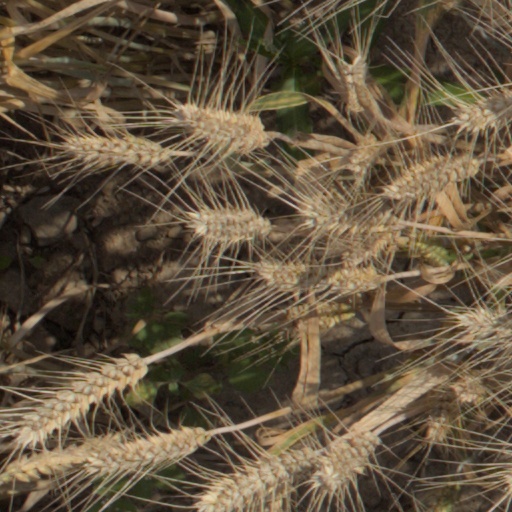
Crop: wheat